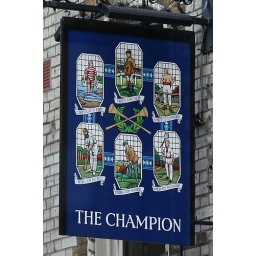
Pub sign featuring images from some of the stained glass windows in the pub